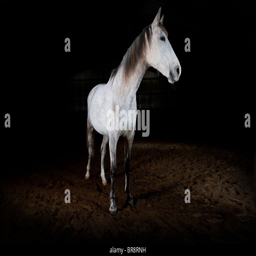
a gray / white horse photographed on a dark background .